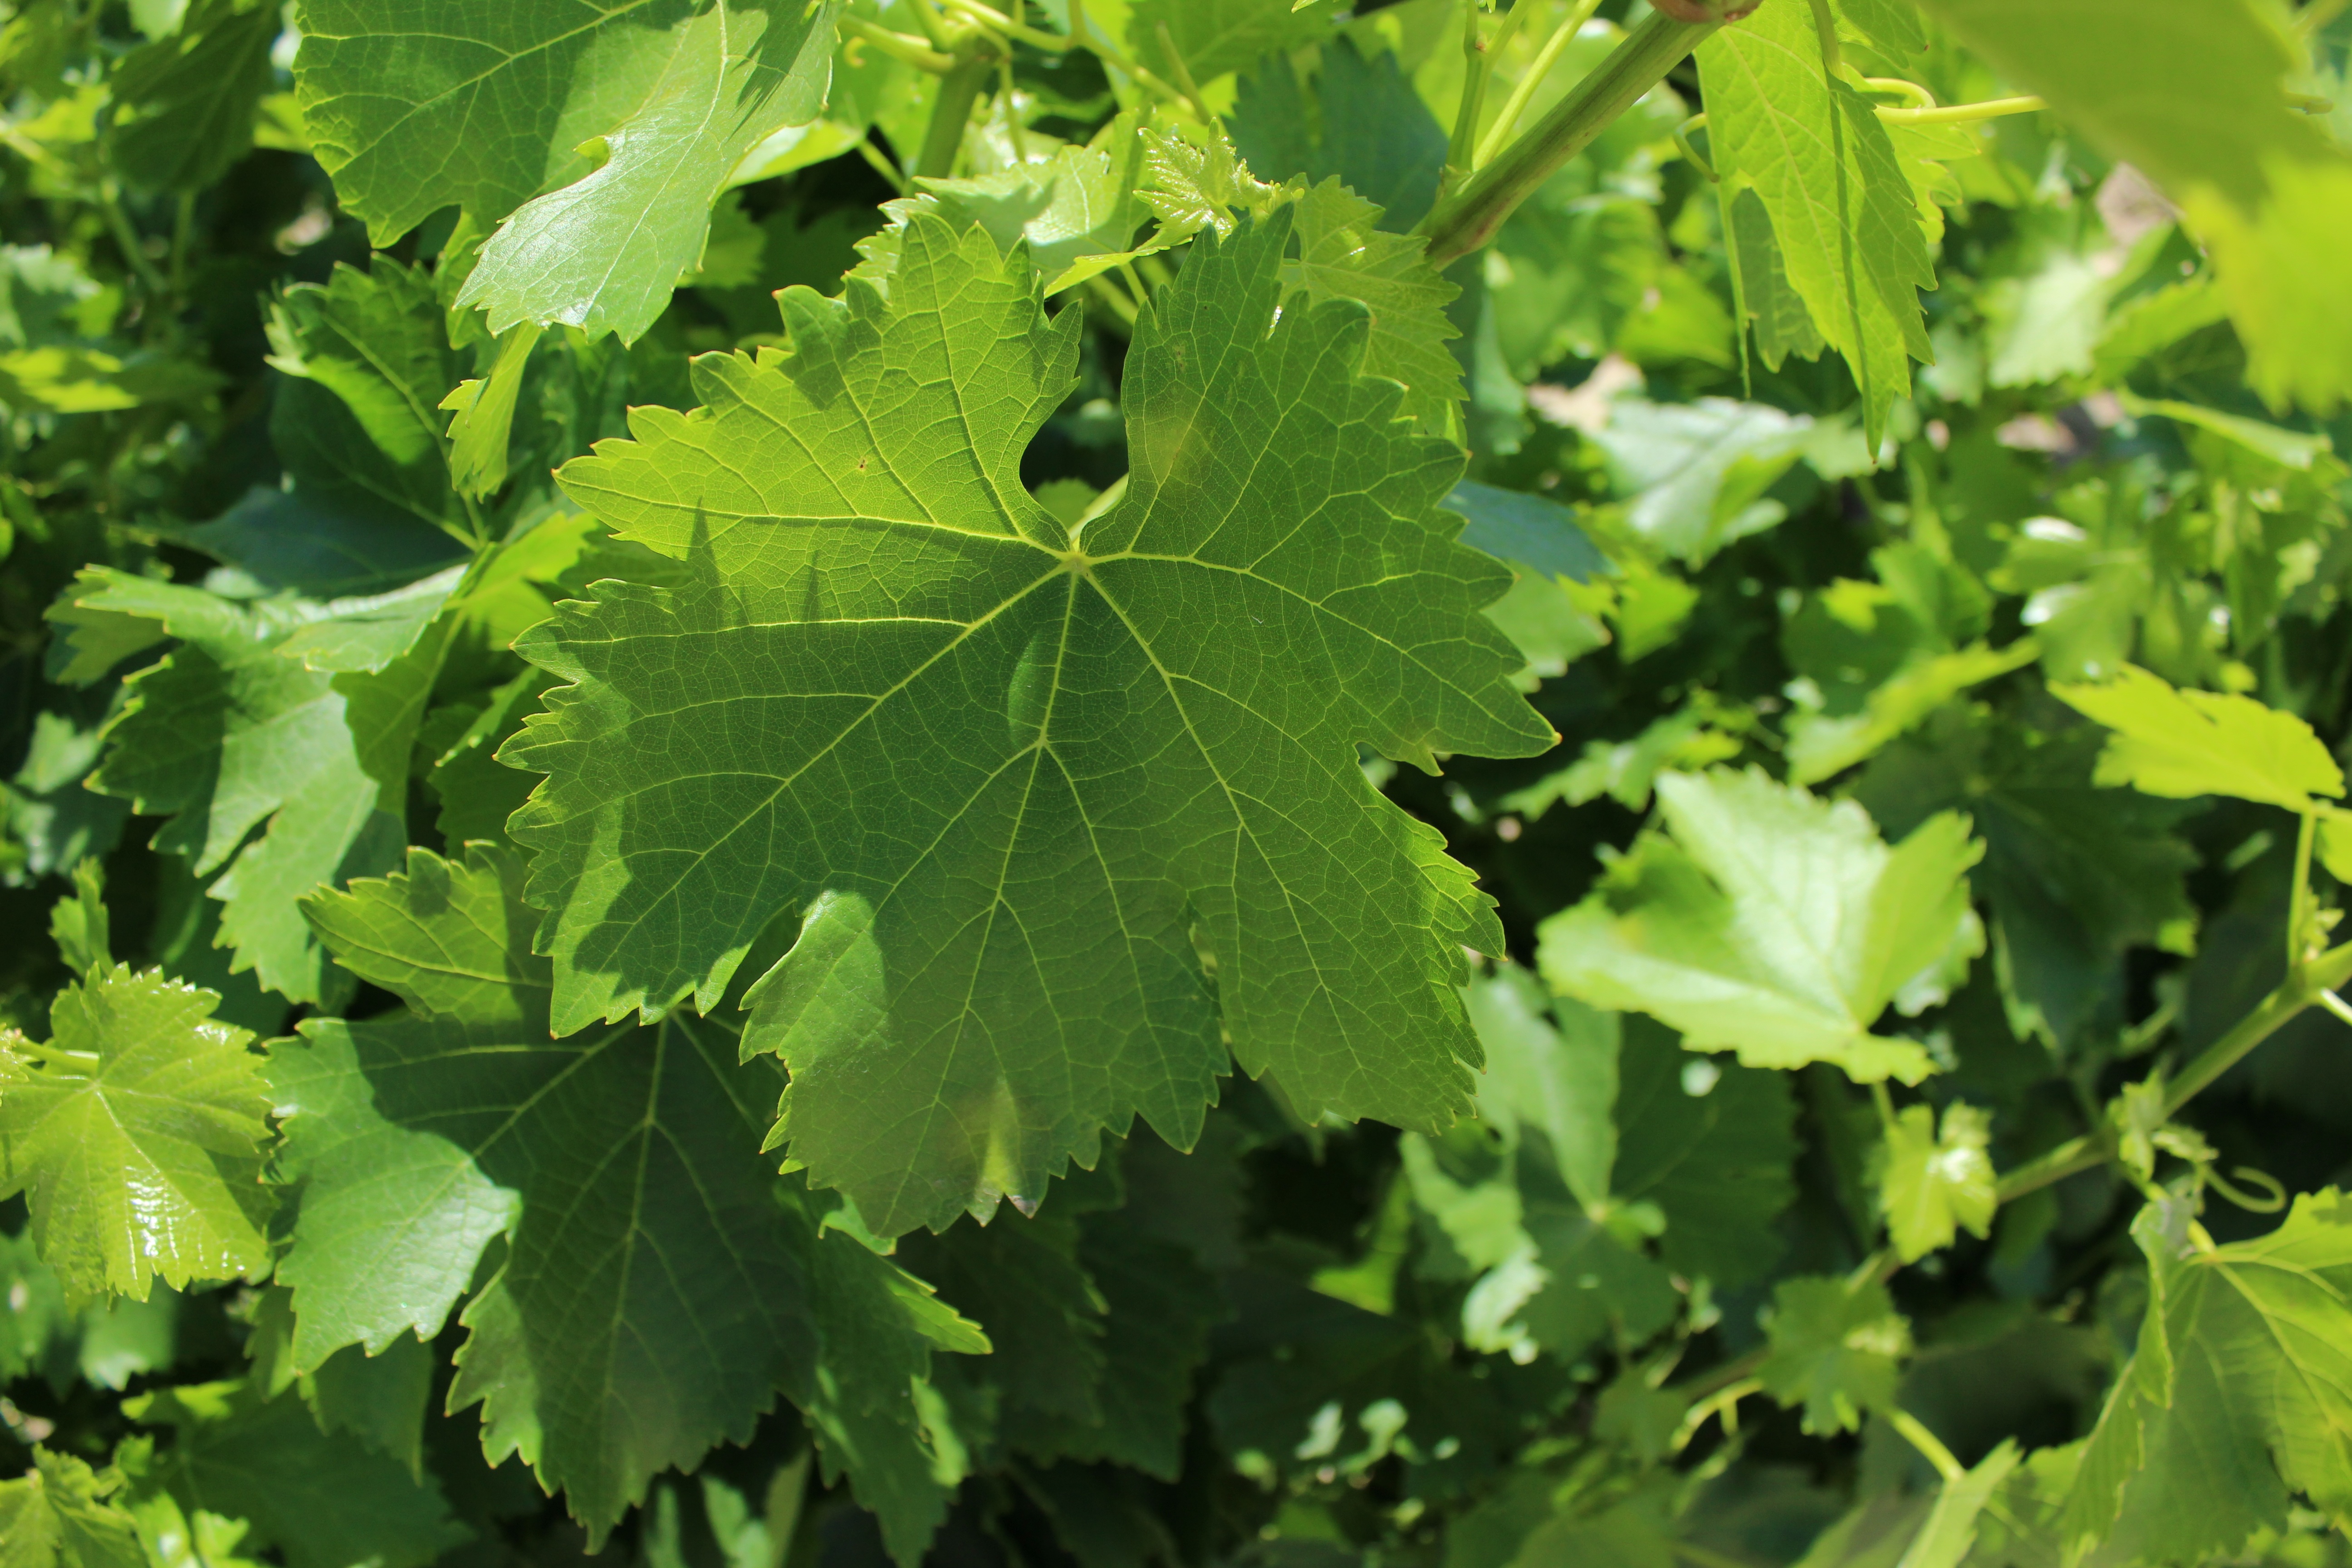
tree, plant, grape, vine, fruit, leaf, flower, summer, food, green, produce, autumn, agriculture, maple tree, deciduous, oak, portugal, properties, flowering plant, maidenhair tree, grape leaves, grape leaves closeup, annual plant, woody plant, land plant, apiales, plane tree family